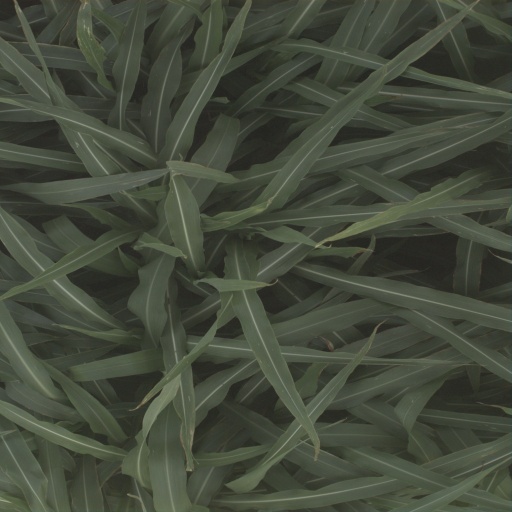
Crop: sorghum